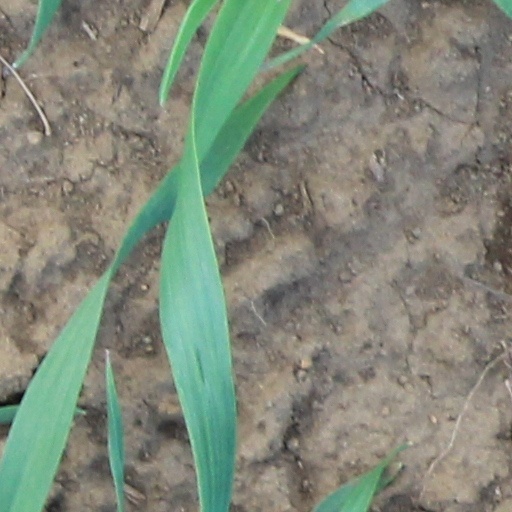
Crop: wheat